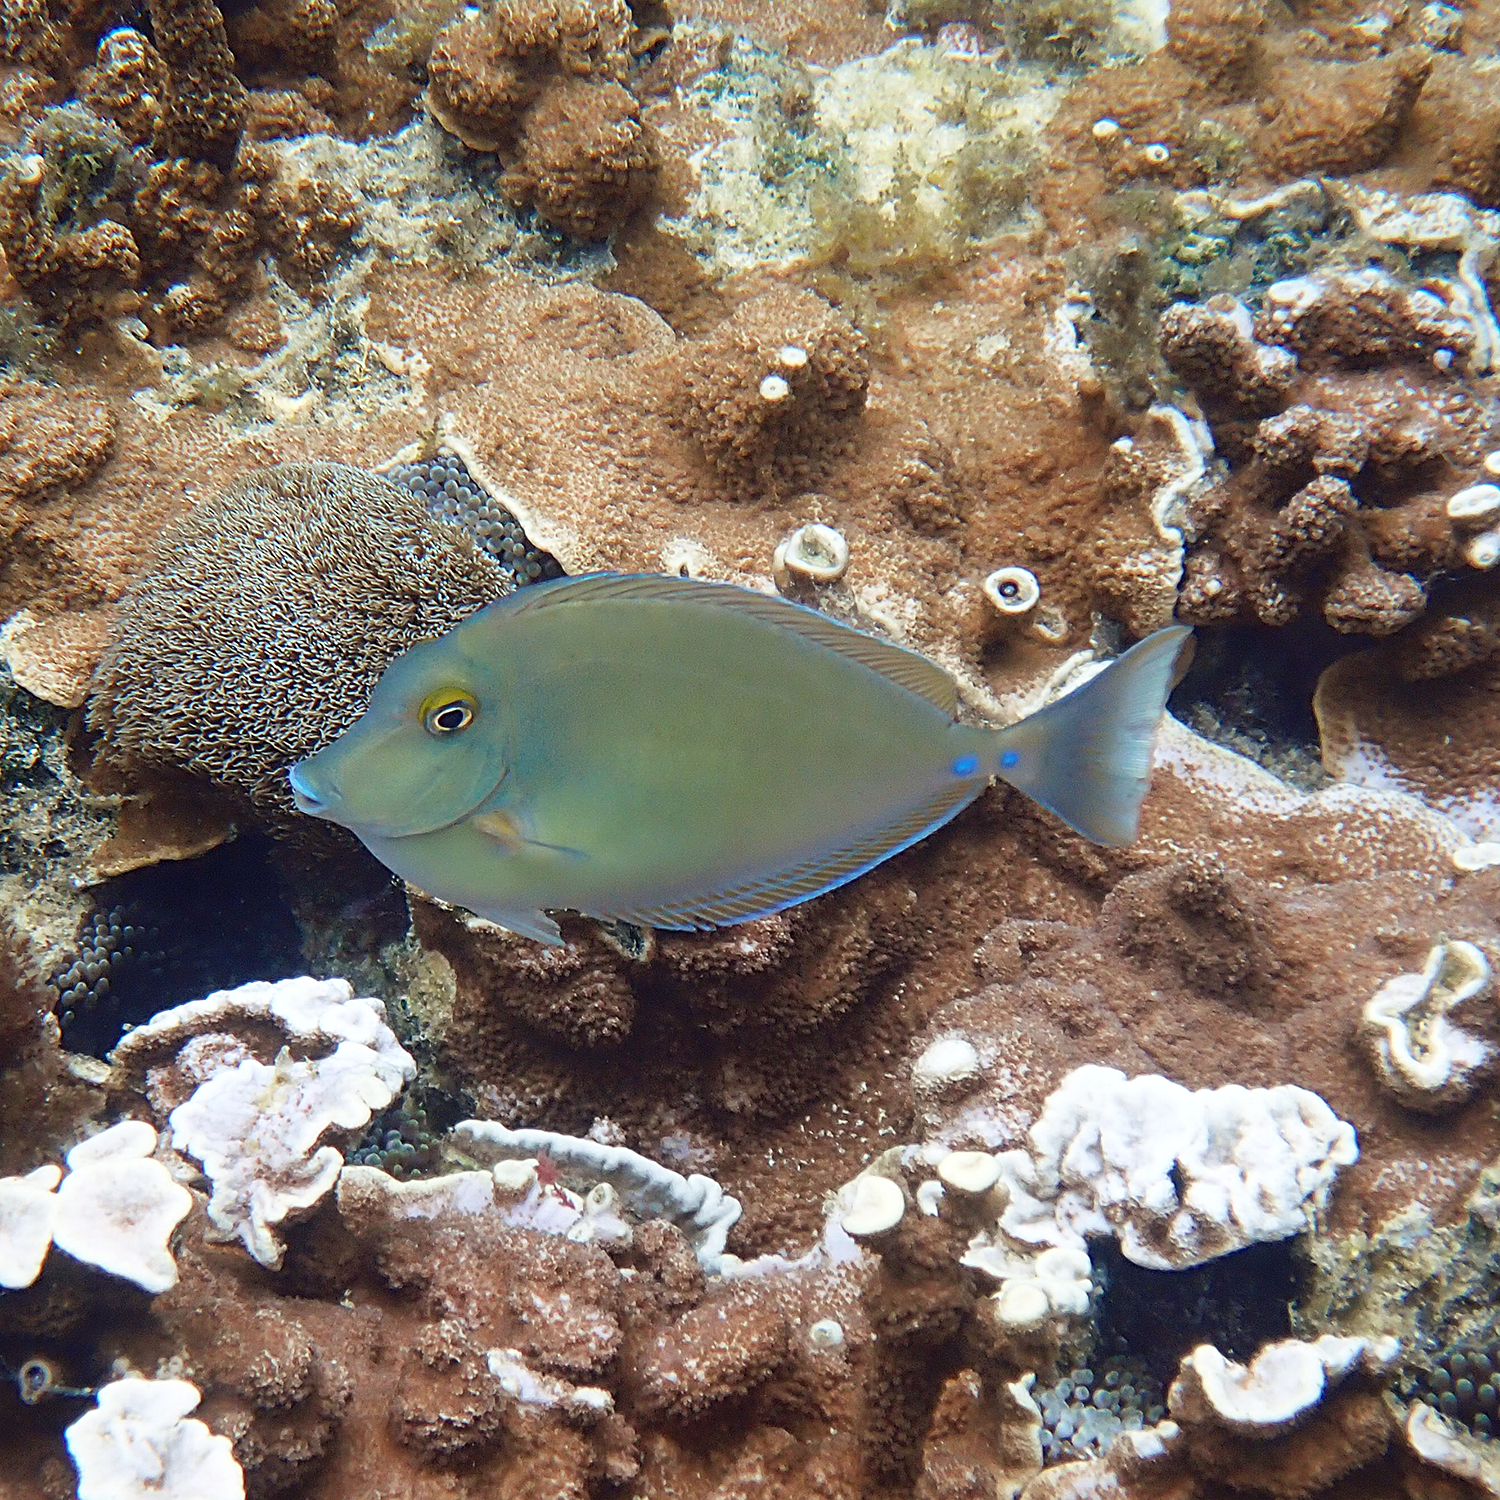
Naso unicornis (Bluespine Unicornfish)